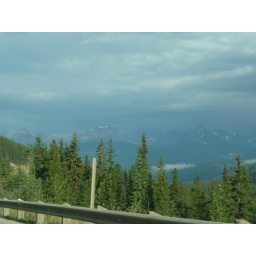
After blue skies it starts to cloud over